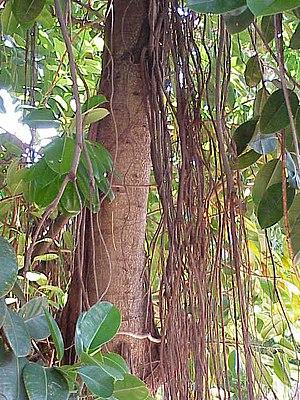
Des racines aériennes sont des racines qui sont, en totalité ou en partie, au-dessus du sol.